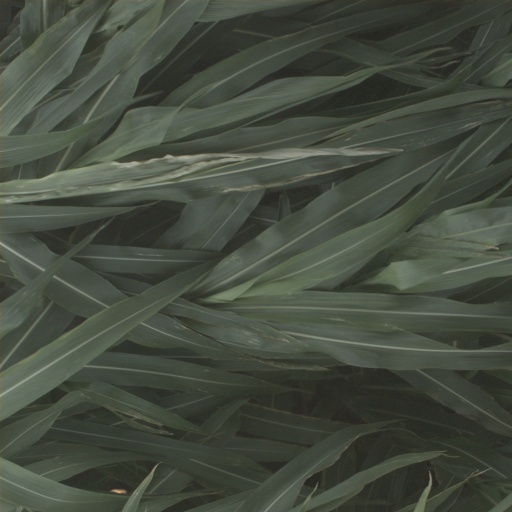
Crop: sorghum